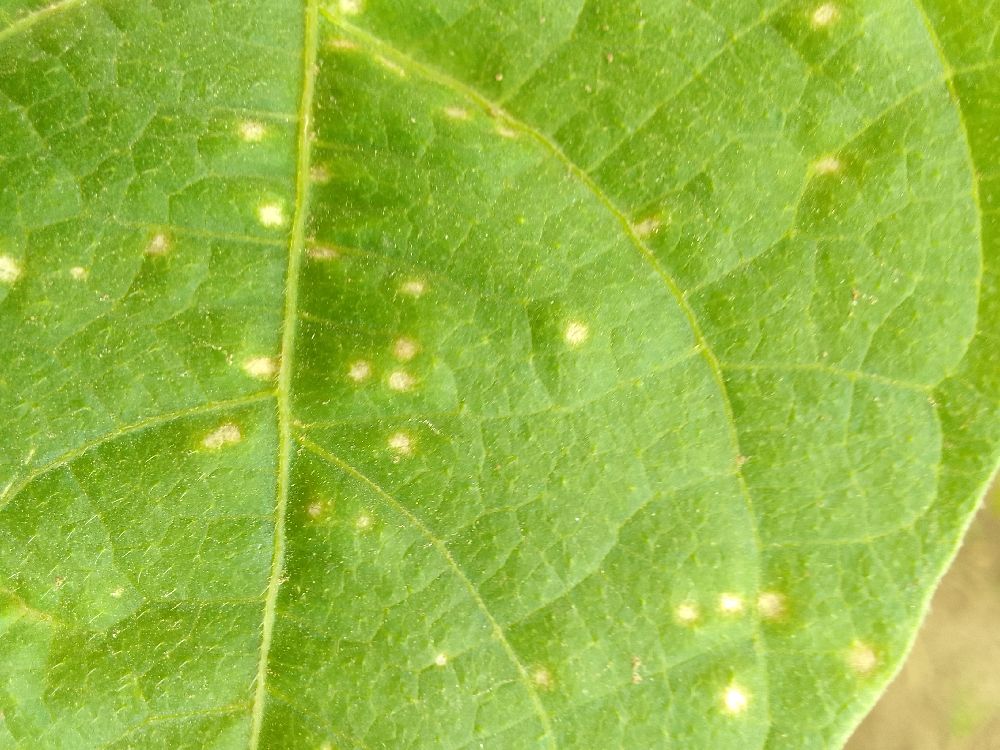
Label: rust